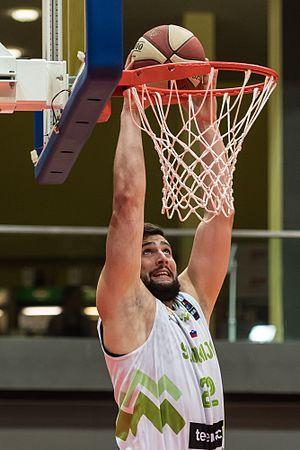
Žiga Dimec, né le 20 février 1993, à Celje, en Slovénie, est un joueur slovène de basket-ball. Il évolue au poste de pivot.